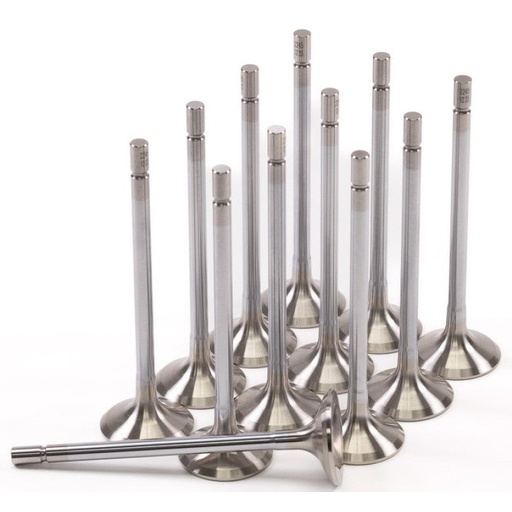
GSC P-D Nissan VR30DDTT 28.5mm Head STD 97.5mm Long Super Alloy Exhaust Valve - Set of 12
Brand: San Diego Overlanding
Category: Vehicles & Parts > Vehicle Parts & Accessories > Motor Vehicle Parts > Motor Vehicle Engine Parts > Valves